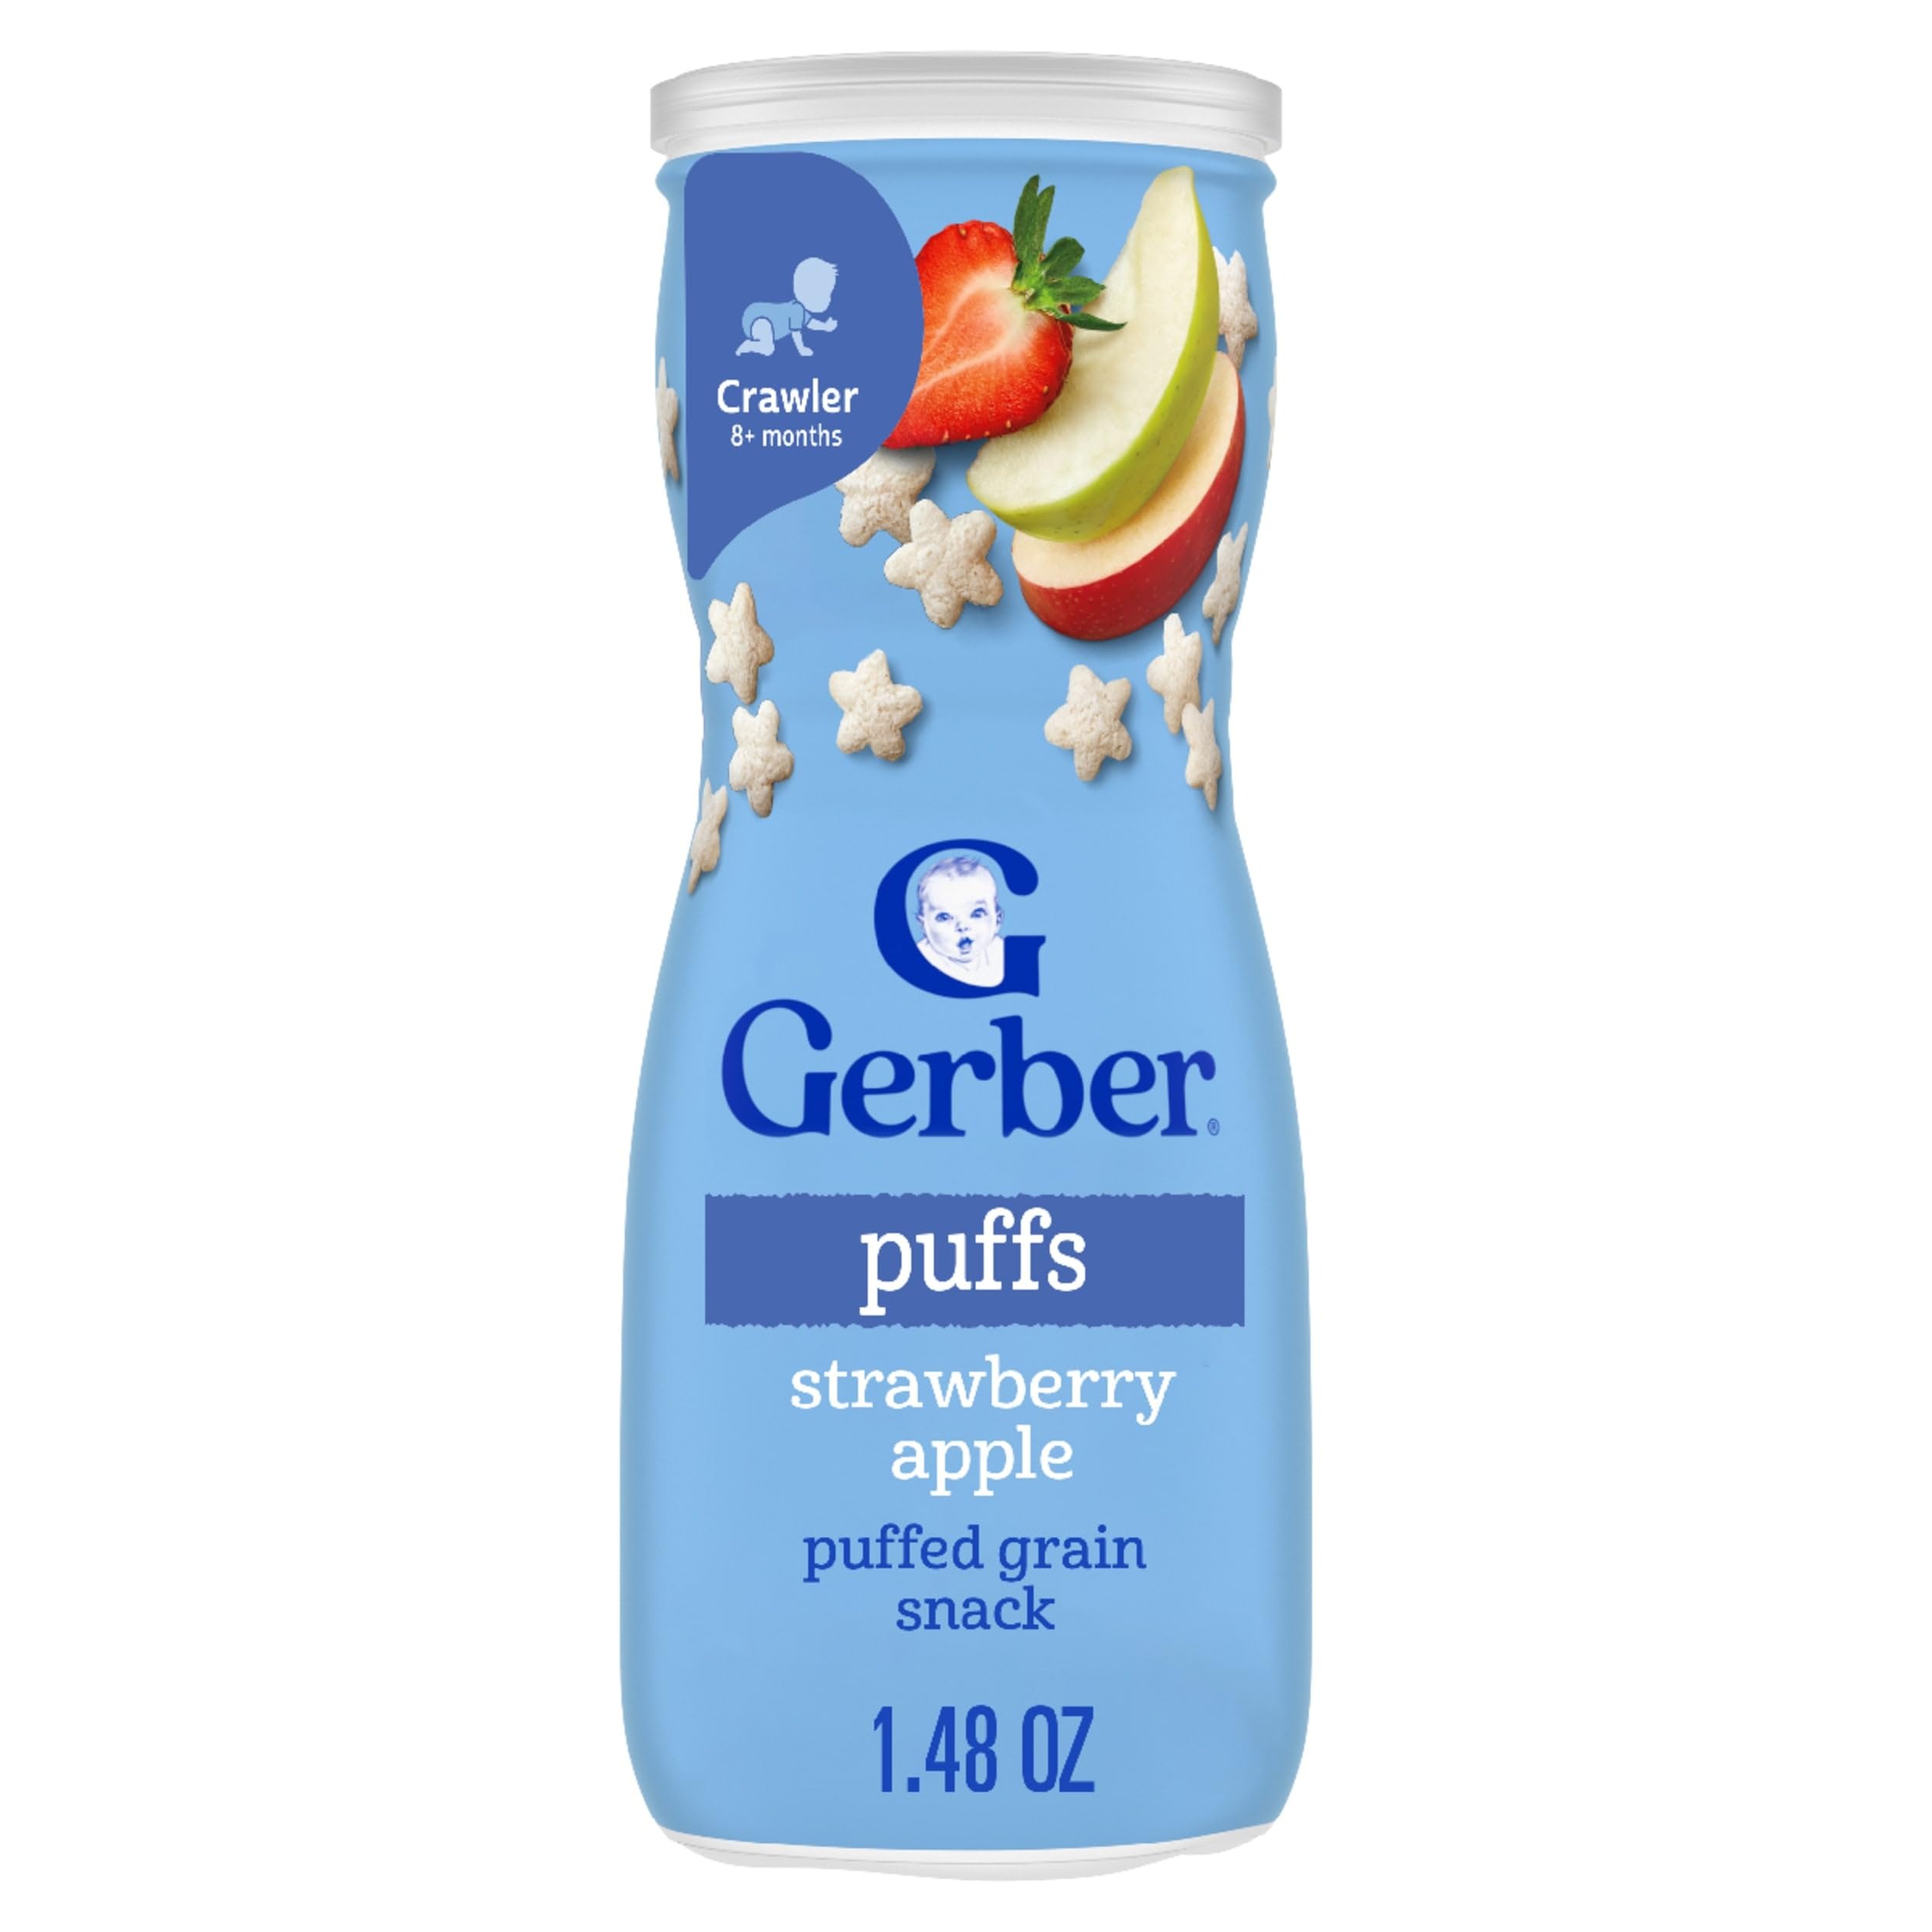
Item Name: Gerber Baby Snacks, Baby Food, Puffs, Strawberry Apple, 1.48 Ounce
Bullet Point 1: One (1) 1.48 oz container
Bullet Point 2: Melt-in-your-mouth texture specially designed to dissolve quickly
Bullet Point 3: Star-shaped with ridges, making them easy for little ones to pick up
Bullet Point 4: Non-GMO: Not made with genetically engineered ingredients
Value: 1.48
Unit: Ounce

Price: 2.99